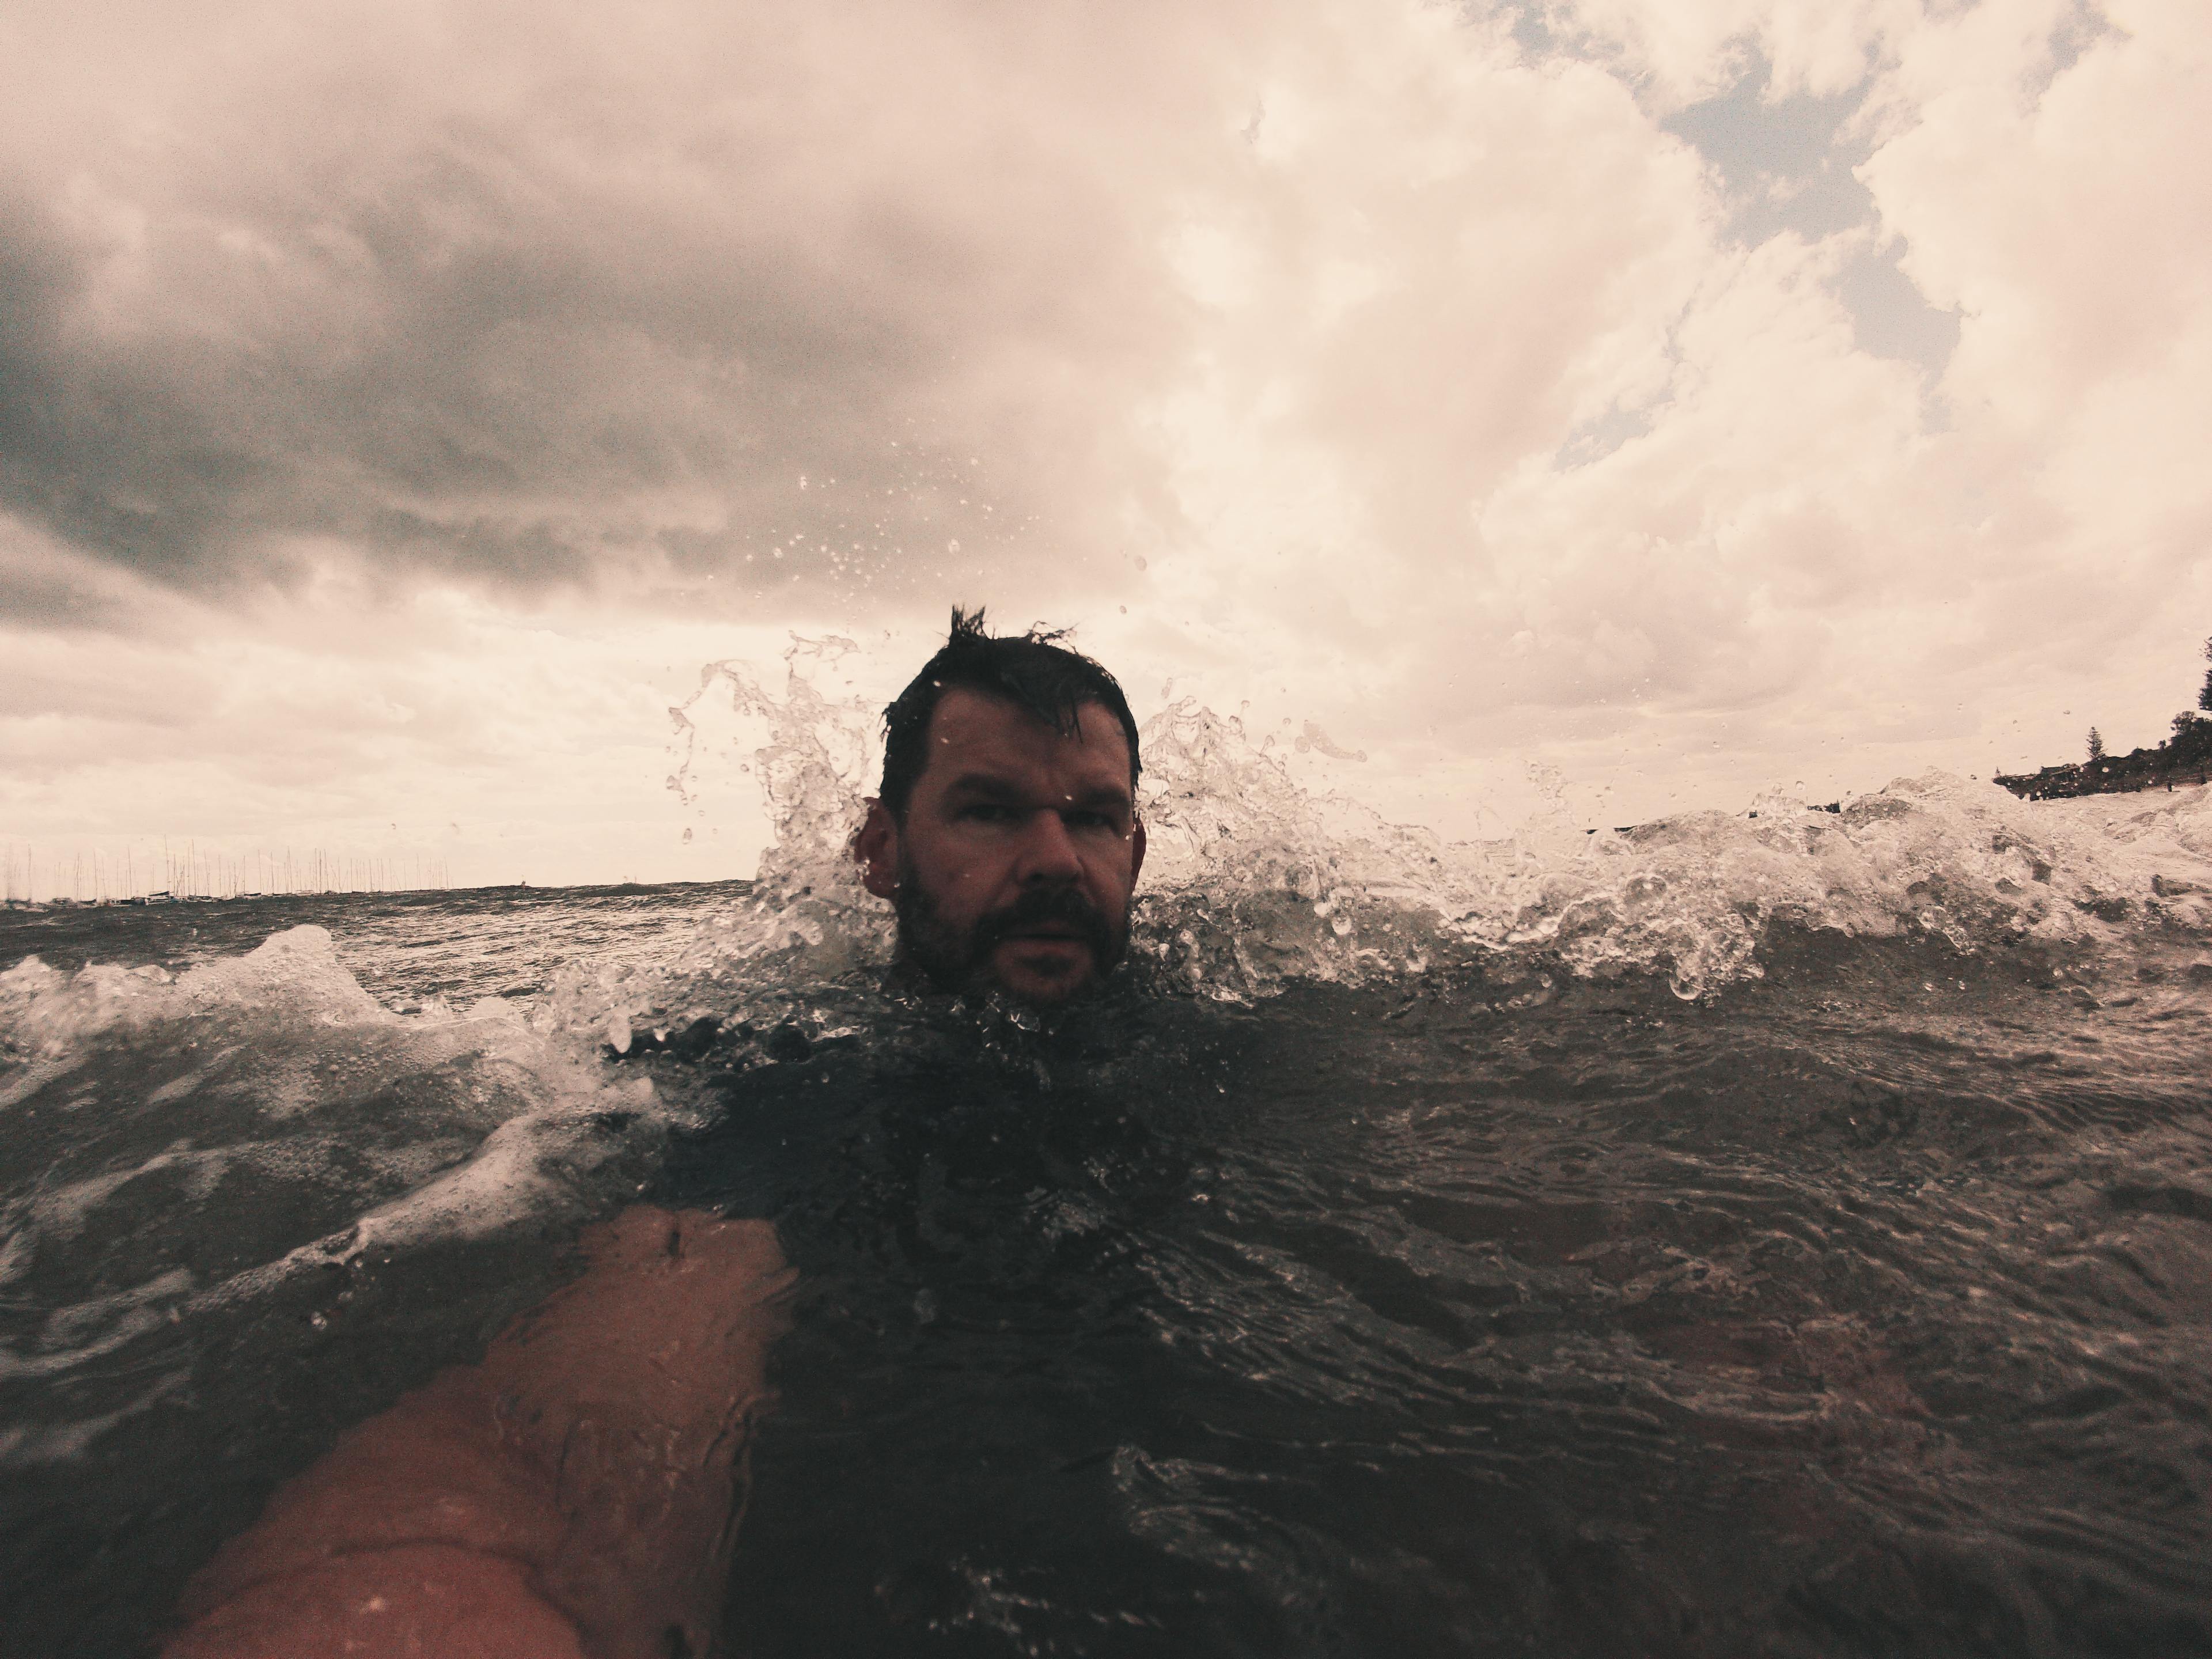
man, sea, coast, water, sand, rock, ocean, mountain, cloud, sky, morning, wave, swimming, outdoors